Residence of the United States ambassador to the United Nations

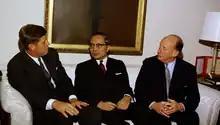
John F. Kennedy, U Thant, and Adlai Stevenson at the Waldorf-Astoria in 1962.

Madeleine Albright, George H. W. Bush, Charles W. Yost, Adlai Stevenson II, Samantha Power, and Bill Richardson are among notable former residents of the suite. During his 1999–2001 tenure as U.N. ambassador, Richard Holbrooke elected not to occupy the 42nd floor apartment, choosing instead to live in his private Manhattan home. In his place, the residence was temporarily occupied by Holbrooke's assistant, then 27-year old Randolph Eddy. According to reports, Holbrooke and his wife, journalist Kati Marton, would throw "glittery parties" in the suite "where pols and foreign ministers mixed with the likes of Robert De Niro and Sarah Jessica Parker."